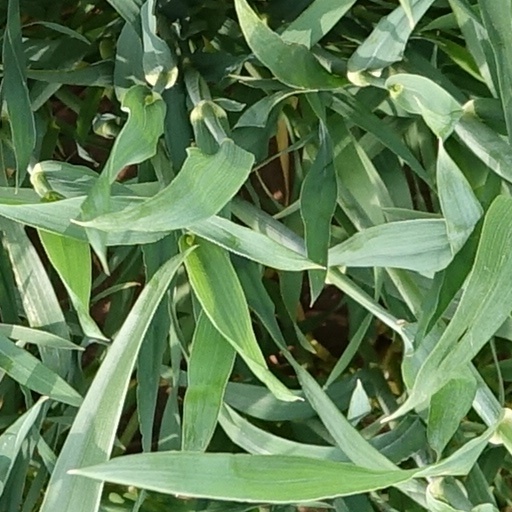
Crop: wheat